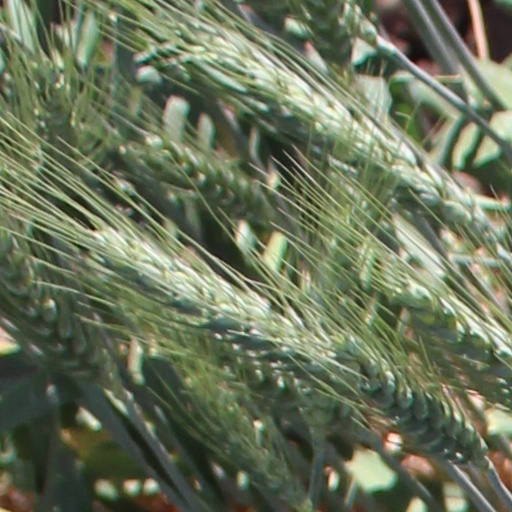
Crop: wheat